Taisha Ryu

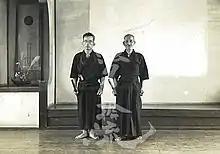
Oda Sekika and Yamakita Takenori – the 12th and 13th generation headmasters of Hyōhō Taisha-ryū. (ca. 1956) - Photo by Hyōhō Taisha-ryū Ryūsenkan

Since Oda Shichirouemon, the sixth headmaster of Taisha-ryū and karō (家老; senior retainer) to the Sagara clan, the school has been led by the Oda family, with the teachings of the school being truthfully handed down the generations.